Kay (footballer)

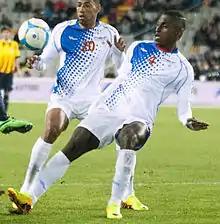
Kay playing for Cape Verde in 2013

Carlos Daniel Silveira da Graça (born 5 January 1988), known as Kay, is a Cape Verdean professional footballer who plays as a centre back.